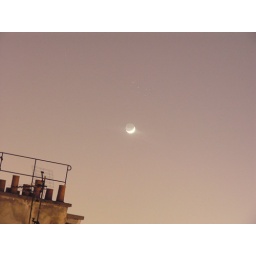
there's a hole in the sky and the ground 's not cold